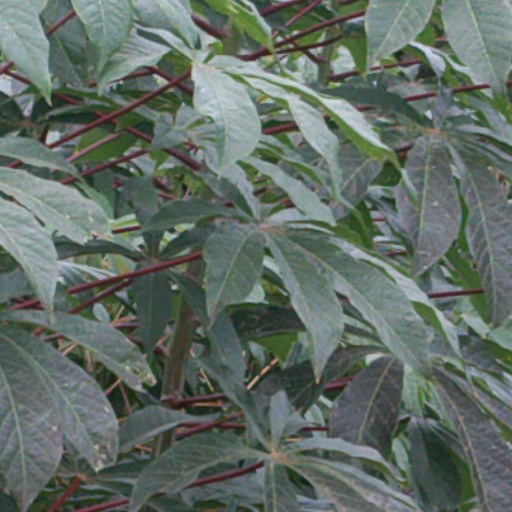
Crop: cassava